Mackenzie Hargreaves

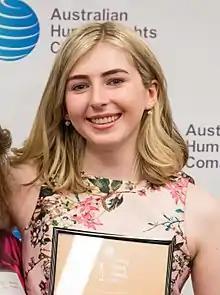
Georgie Stone made her screen debut in August 2019.

Shortly before her introduction, Stone gave more details on Mackenzie's fictional background, explaining that her father rejected her from a young age and her mother, who was supportive, died a few years ago. Mackenzie has had a rough time and is not very trusting of people as a result. Stone added that her character is "a bit world weary, a bit cynical, a bit hardened by her experiences." Stone stated that Mackenzie "is a fully realised human; her desire for love and safety, and her fear of rejection and isolation generate a very interesting dichotomy." Her backstory and characteristics were designed with the intention of separating the character of Mackenzie from Stone's own personality. Stone subsequently described Mackenzie as "an alternative reality version of myself". She explained that "Mackenzie carried more shame and anxiety with her and she’s definitely less confident in herself [than me], and less trusting of other people, and I wanted her to come across as someone who’s really really unsure of who she is, not in terms of her gender identity but in terms of who she wants to be as a person". Describing Mackenzie's journey, Stone described how "sometimes when you’ve been bullied for a long amount of time like Mackenzie, or she’s had years of trauma, it’s not something that you can shake very easily... It’s not a black and white journey from A to B of going from ashamed to not anymore, it’s kind of a cycle or bumpy road where it’ll all come back".